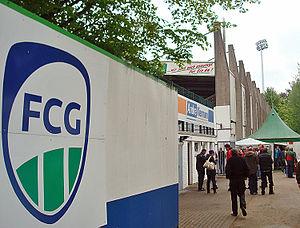
Le FC Gütersloh 2000 est un club de football allemand localisé à Gütersloh, en Rhénanie-du-Nord-Westphalie.